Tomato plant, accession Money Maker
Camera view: tilt-top (135 deg); turntable rotation: 330 degrees
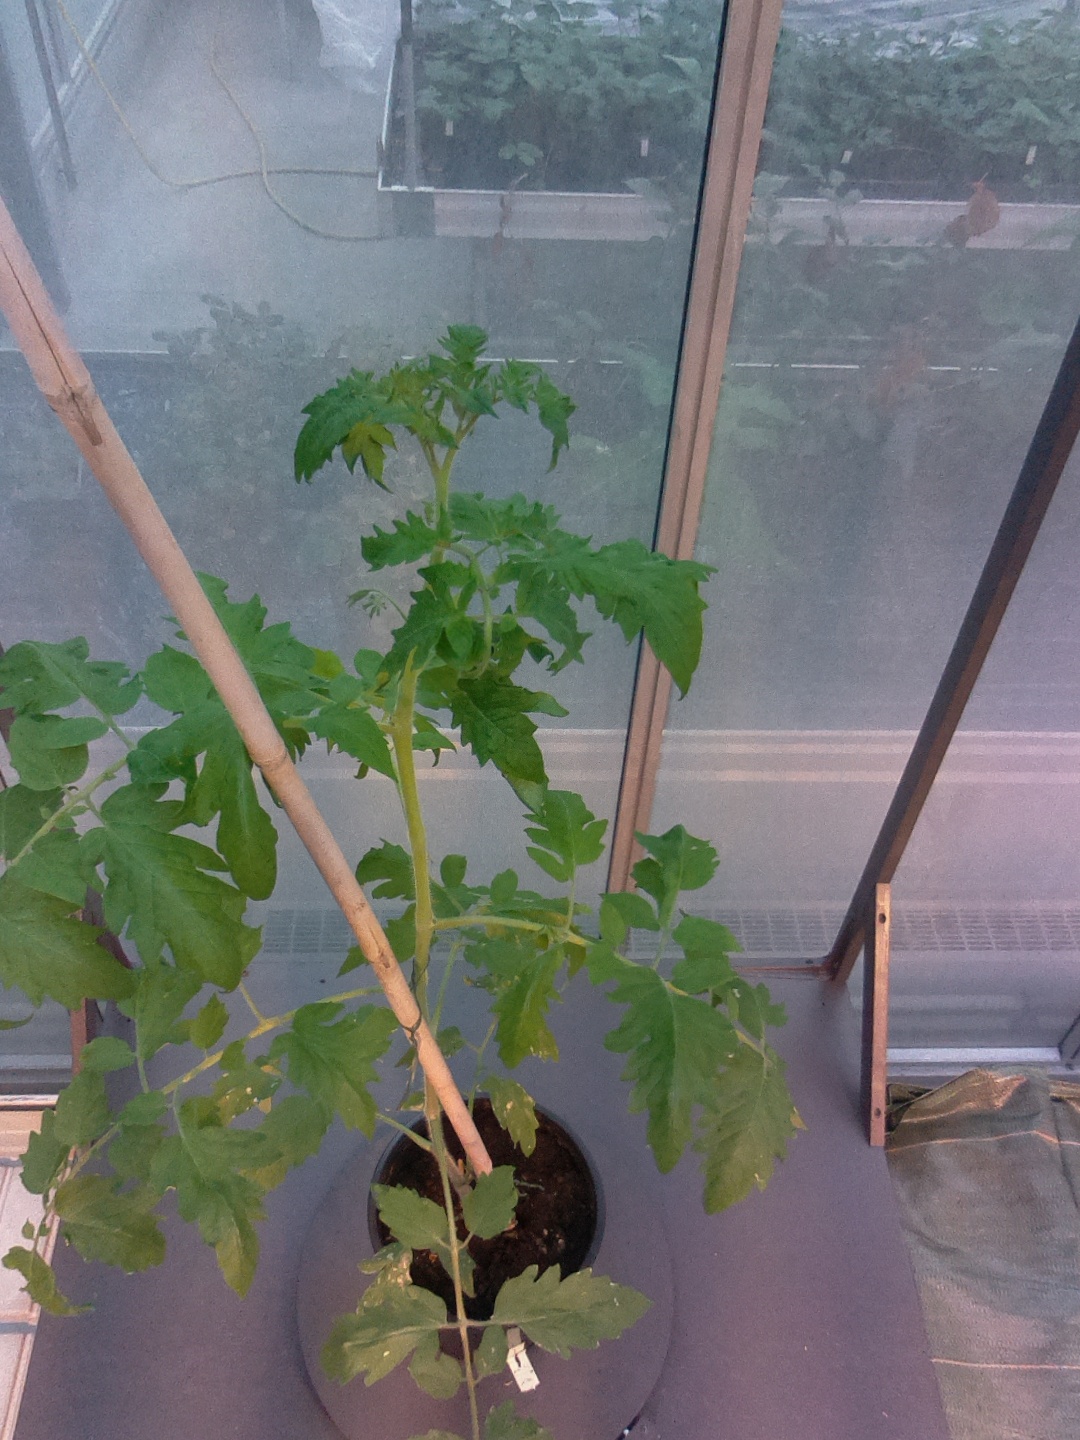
BBCH growth stage 60: First flowers open